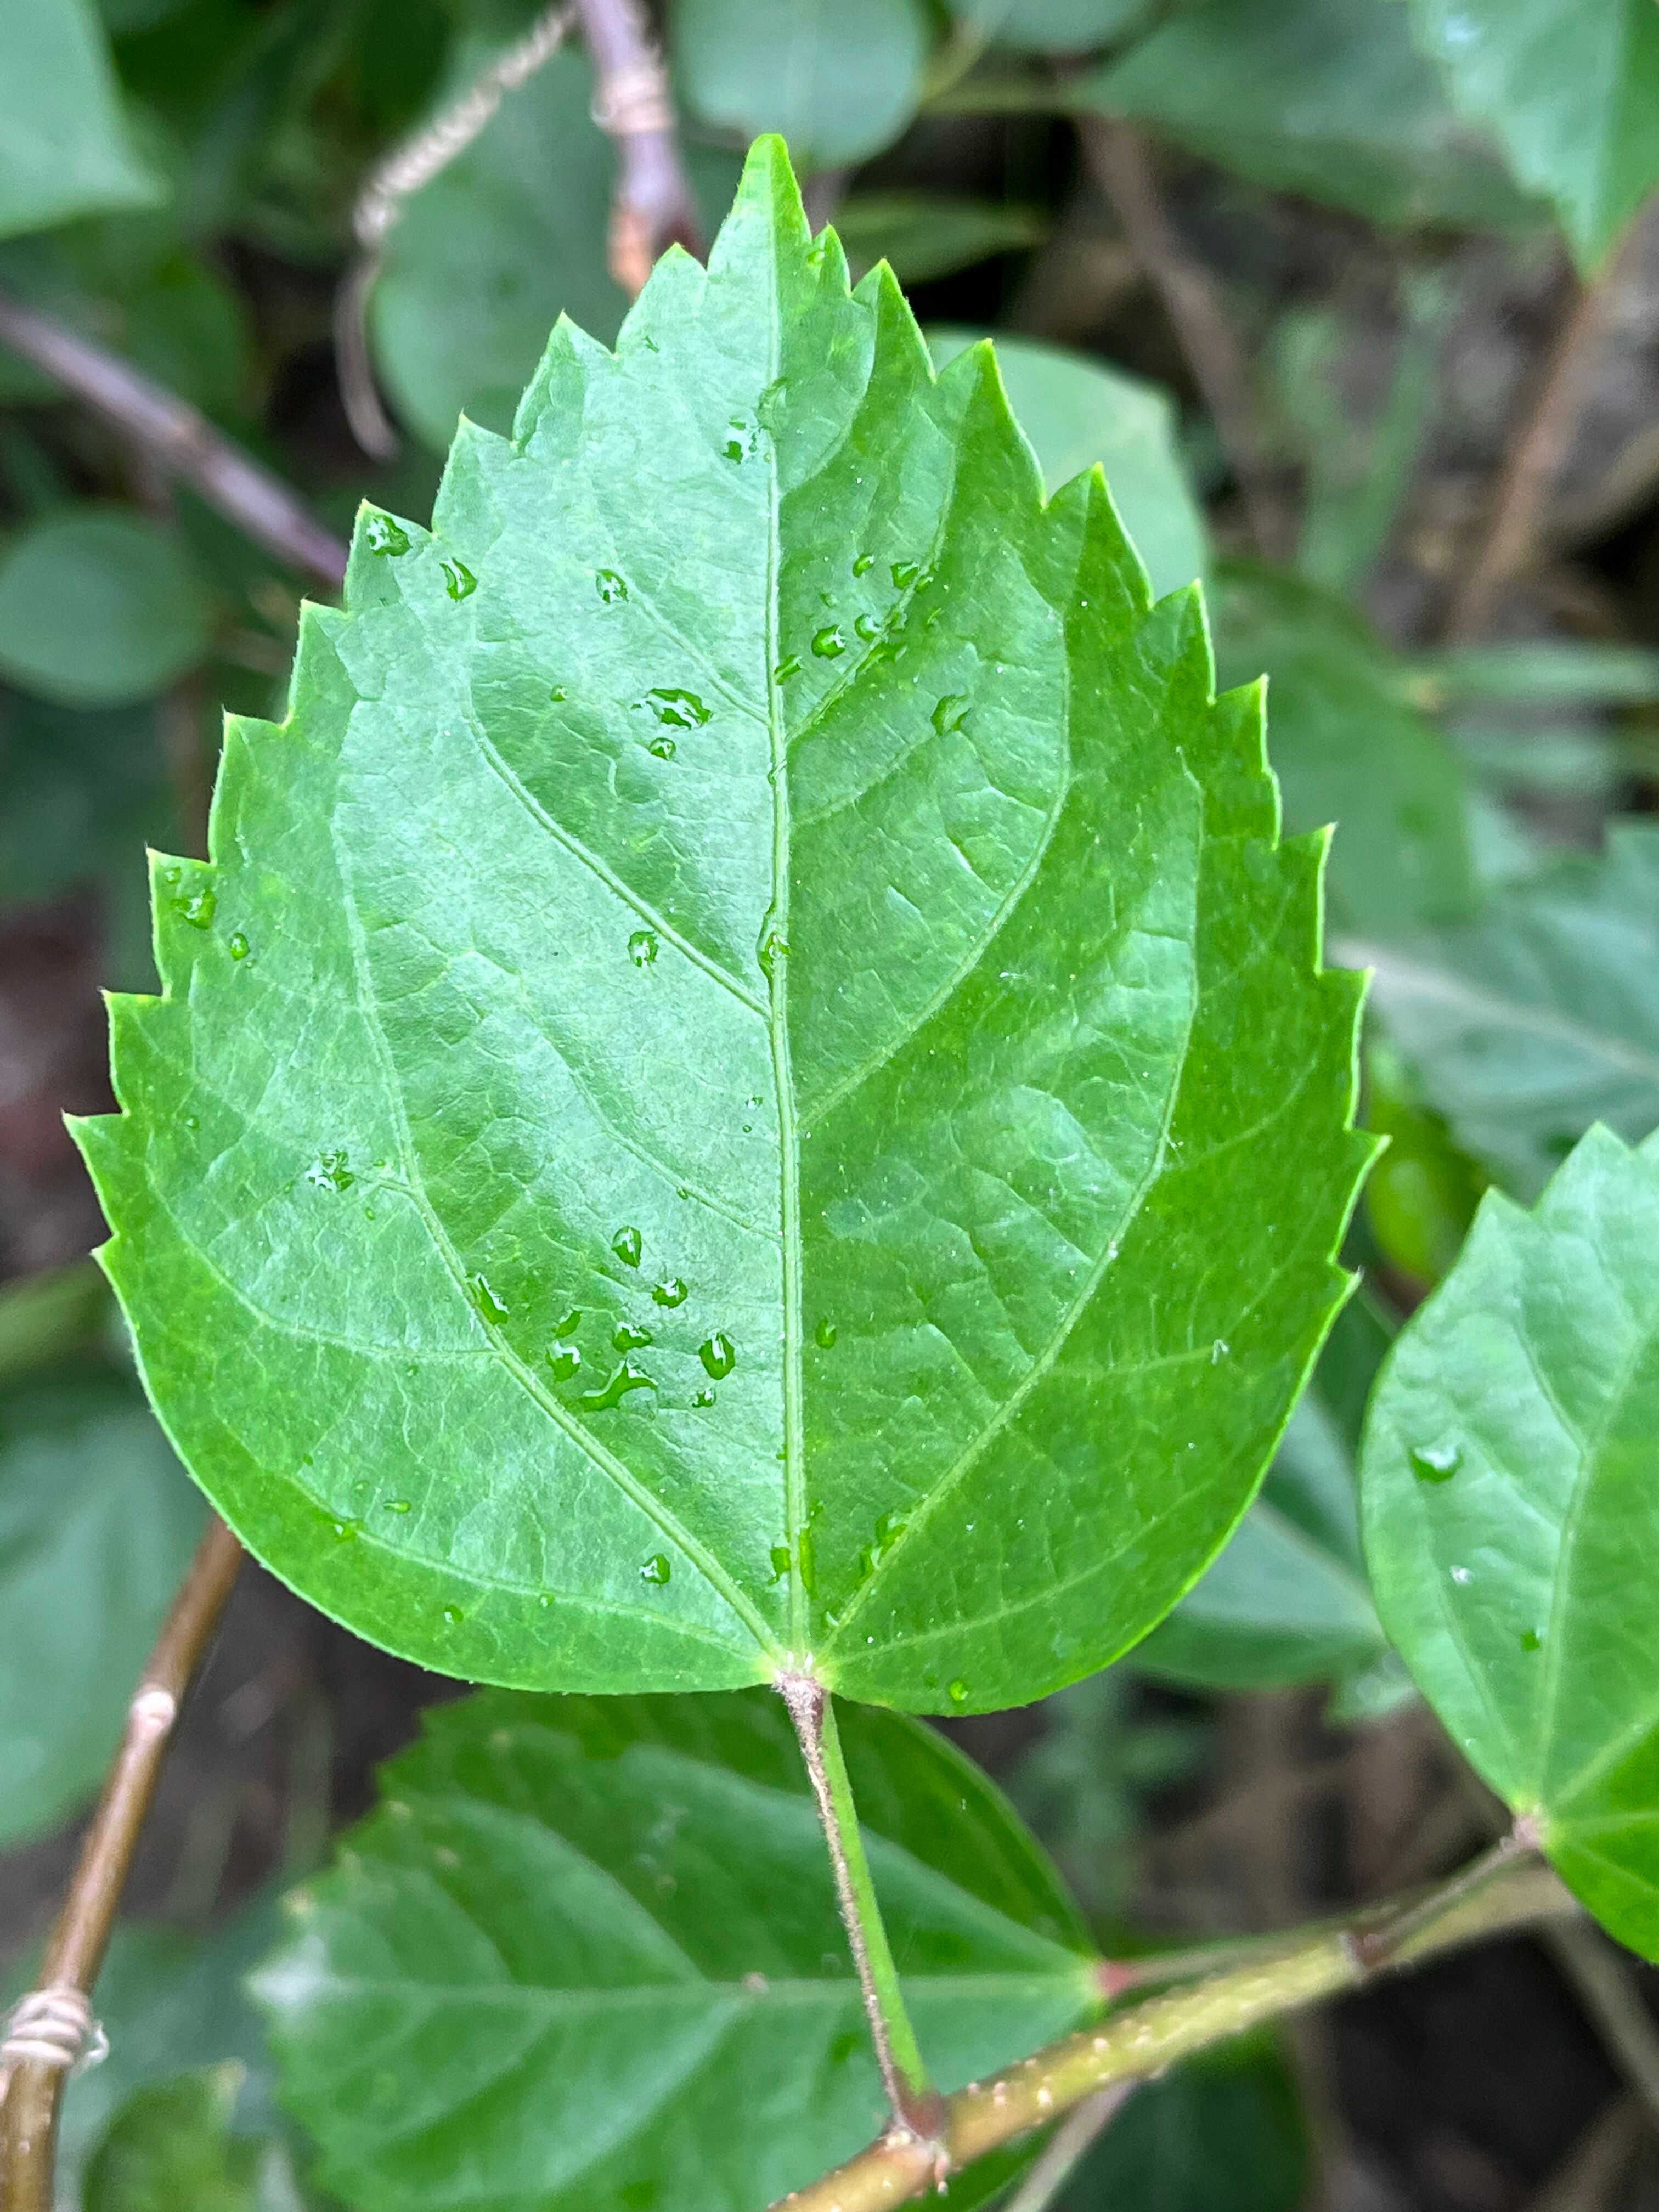
Plant species: hibiscus-rosa-sinensis